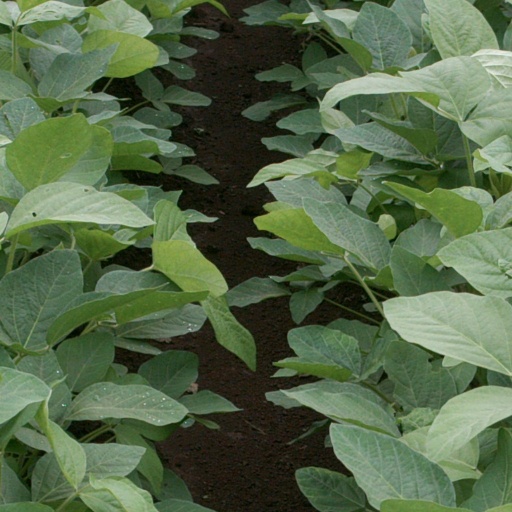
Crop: soybean